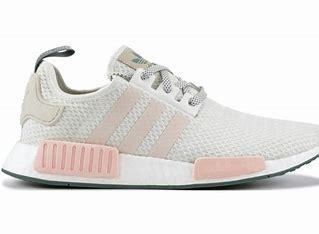
Brand: adidas
Model: NMD_R1 Athletic